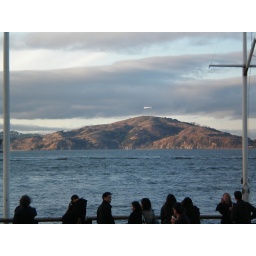
The white speck above the mountain spot is the blimp...seriously it is :P